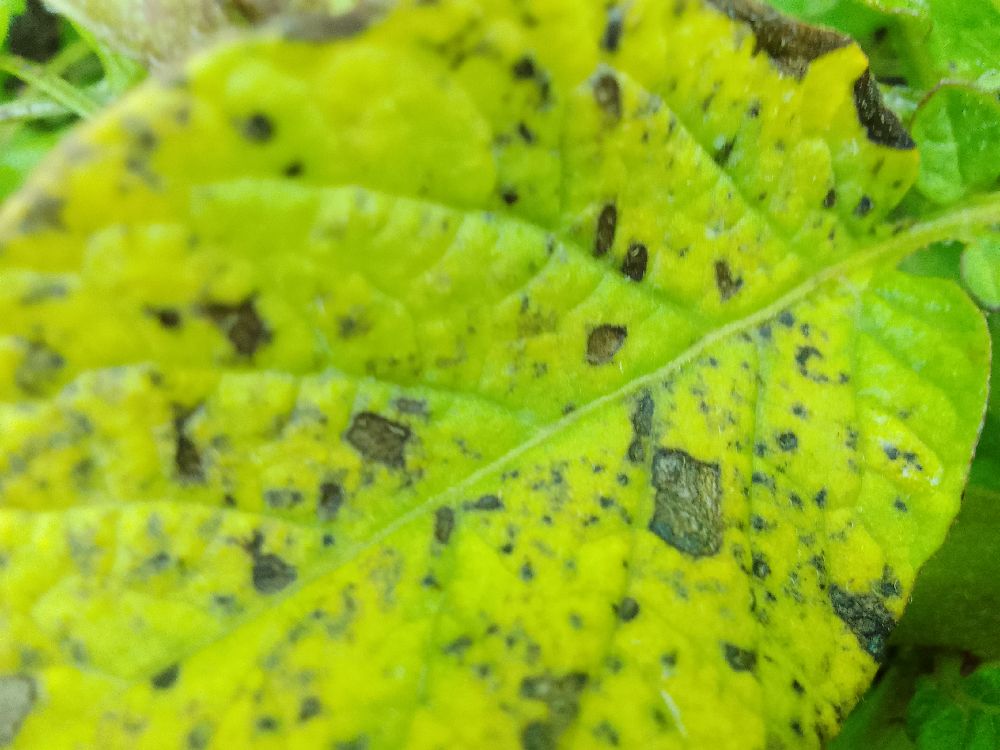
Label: Early blight